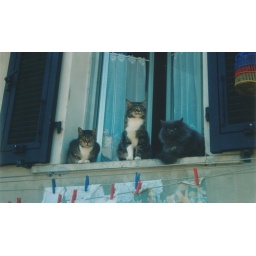
every day these cats sat by the window watching people passing by. taken with an old camera in 1998.